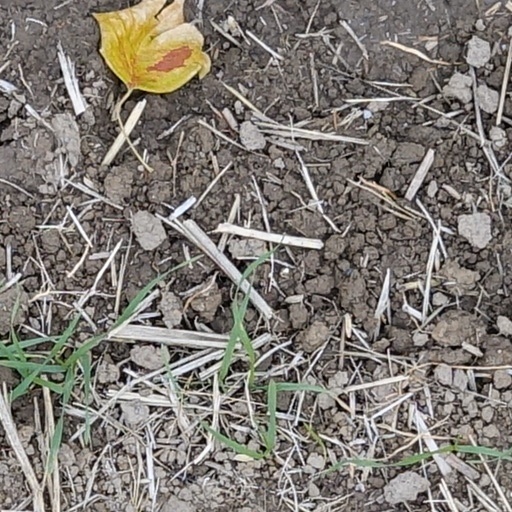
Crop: wheat